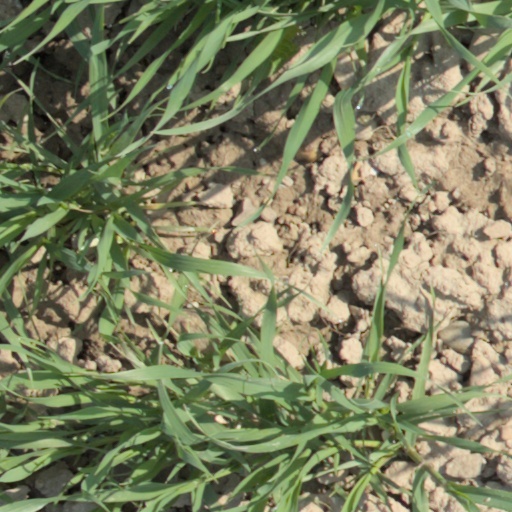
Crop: wheat